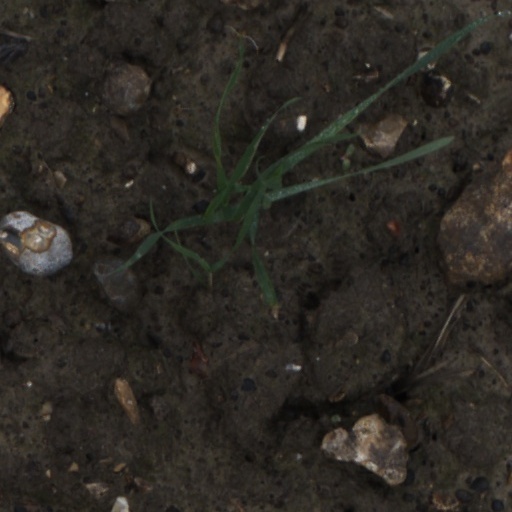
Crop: wheat